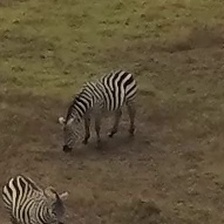
Pose orientation: front-left